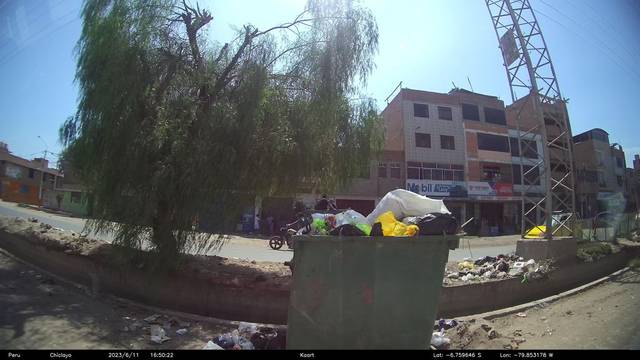
Region: Peru
Coordinates: -6.76, -79.853